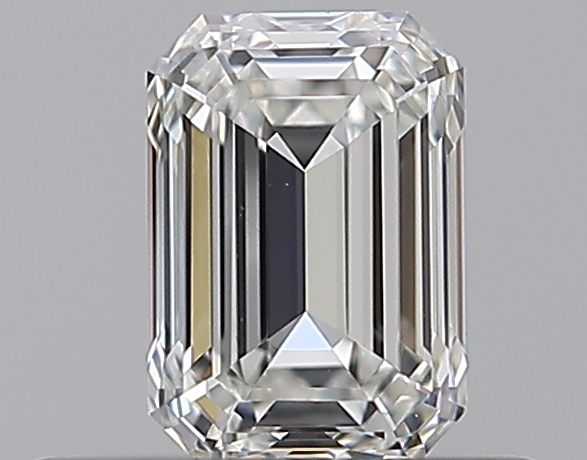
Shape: emerald
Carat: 0.52
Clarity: VVS2
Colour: H
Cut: EX
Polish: EX
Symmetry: VG
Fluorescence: F
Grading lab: GIA
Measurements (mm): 5.27 x 3.69 x 2.54